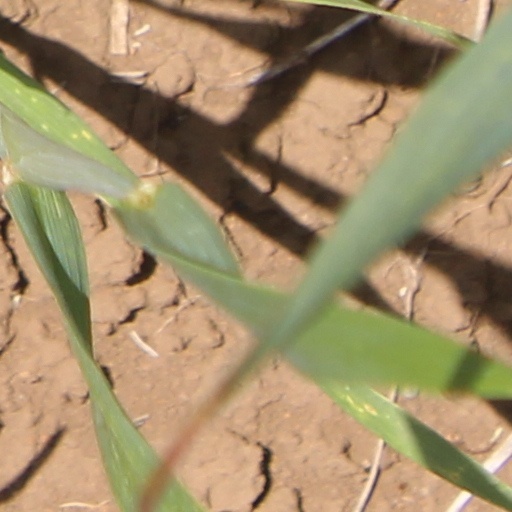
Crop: wheat